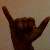
The image shows a hand gesture representing the letter 'Y' in Indian Sign Language.